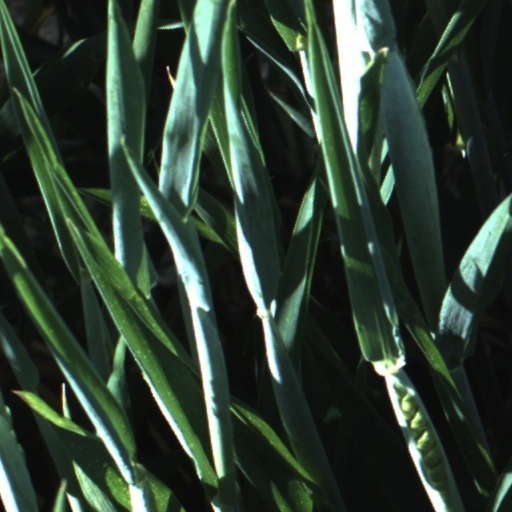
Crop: wheat